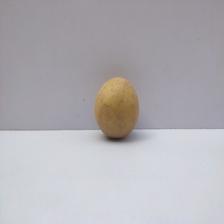
Size: Medium